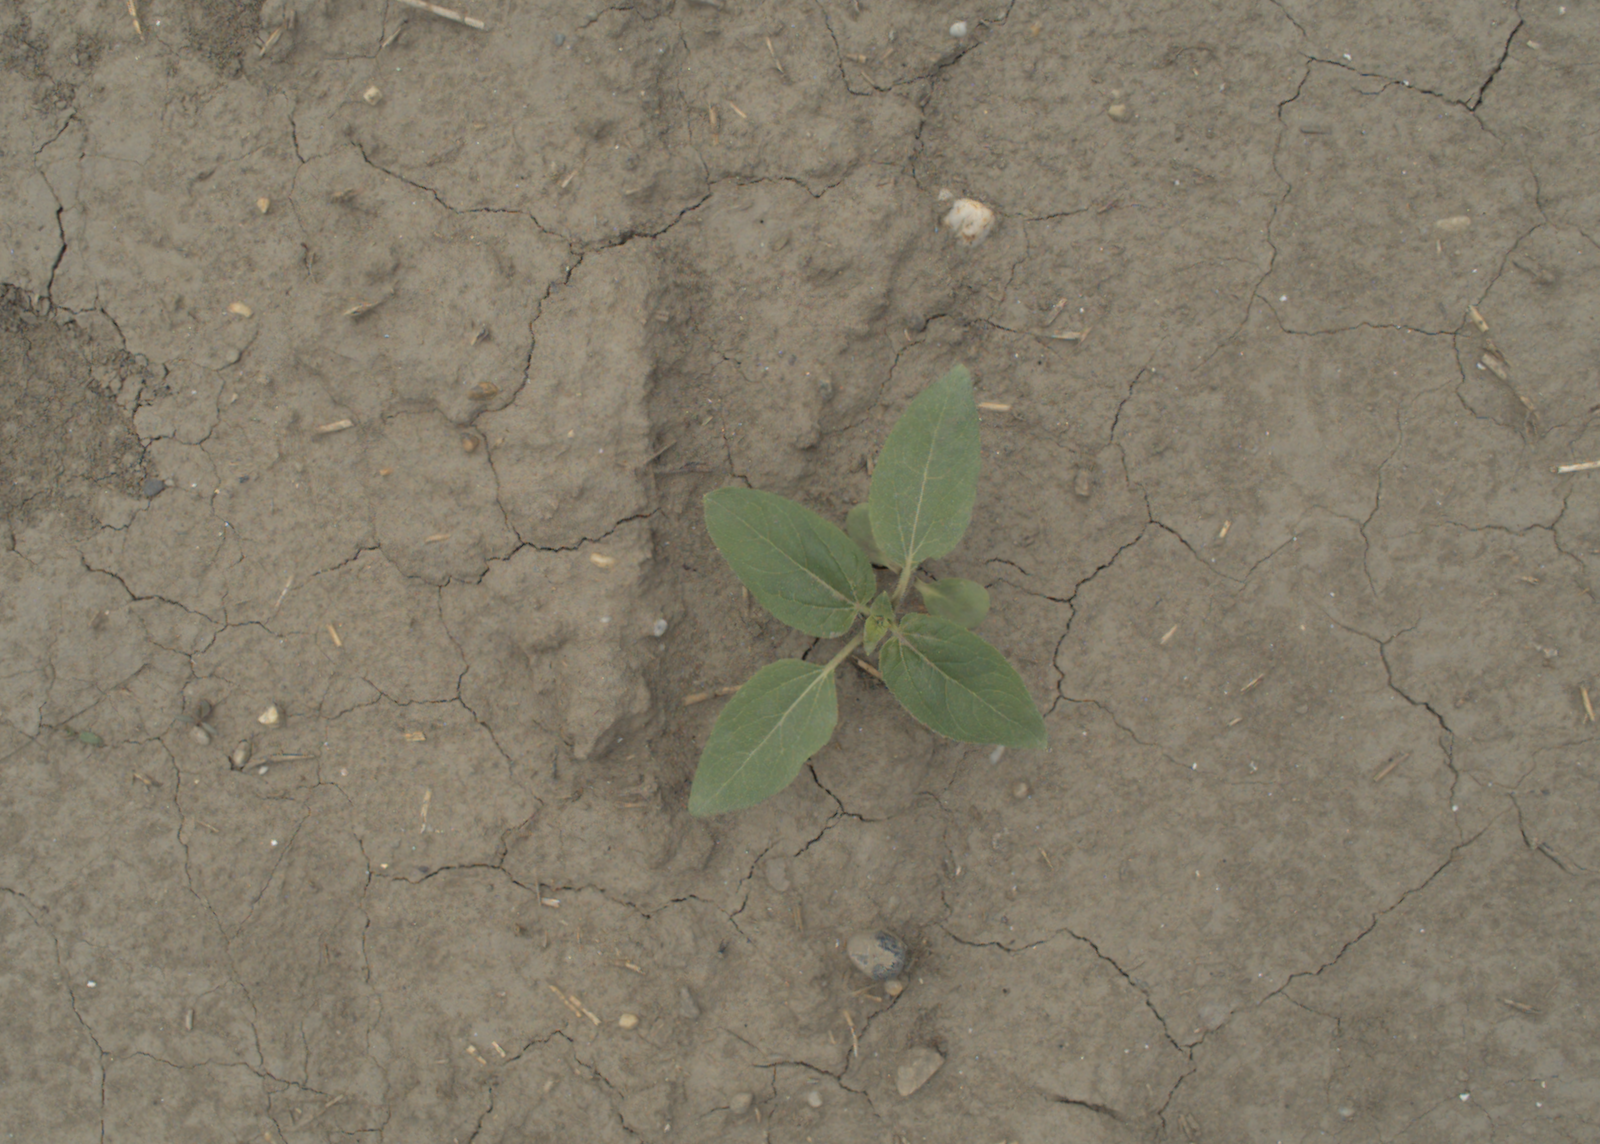
Capture date: 05.07.2021 13:06:33
Weather: cloudy
Wind: medium
Seeding date: 08.06.2021
Plant canopy height (mm): 961